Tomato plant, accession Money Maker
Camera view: vertical (180 deg); turntable rotation: 120 degrees
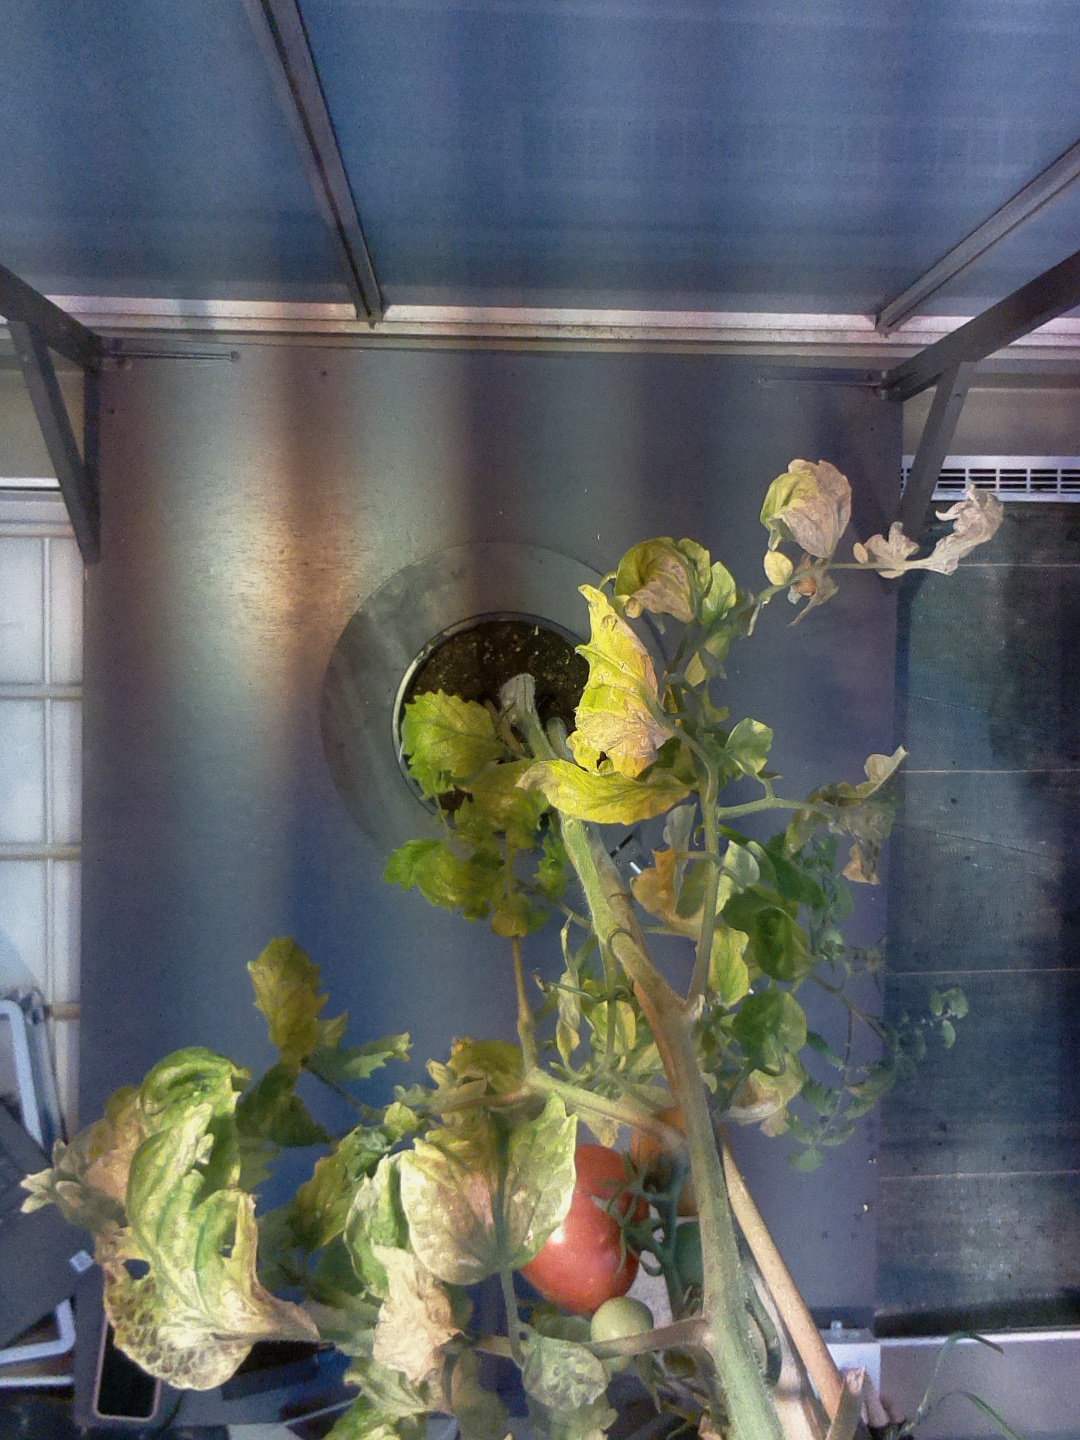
BBCH growth stage 89: 90%-100% of fruits show typical fully ripe color